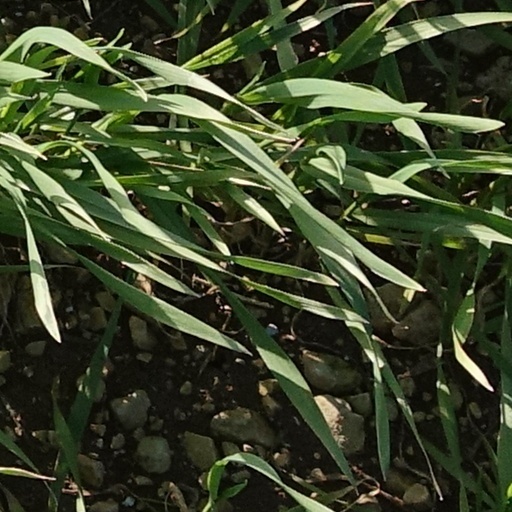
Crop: wheat